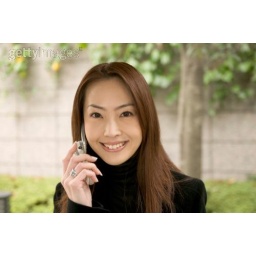
Stylish female in black turtleneck